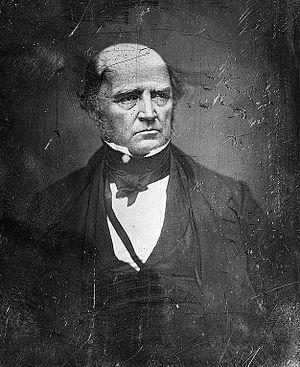
Le secrétaire à la Marine des États-Unis est le chef civil du département de la Marine. Le poste était occupé par un membre du cabinet du président des États-Unis jusqu'en 1947, quand la Marine, l'Armée de terre, et l'Armée de l'air furent regroupées dans le nouvellement créé département de la Défense. Le poste de secrétaire à la Marine fut alors placé sous l'autorité du secrétaire à la Défense au lieu d'être un membre du Cabinet présidentiel.
Le New Hampshire élit deux membres du Sénat des États-Unis : un sénateur de classe 2 et un sénateur de classe 3.
Levi Woodbury est un juriste et homme politique américain. Il est gouverneur du New Hampshire entre 1823 et 1824 puis siège au Sénat de 1825 à 1831 et de 1841 à 1845 avant de devenir secrétaire à la Marine de 1831 à 1834, puis secrétaire du Trésor de 1834 à 1841 et enfin juge à la Cour suprême des États-Unis de 1845 à 1851.